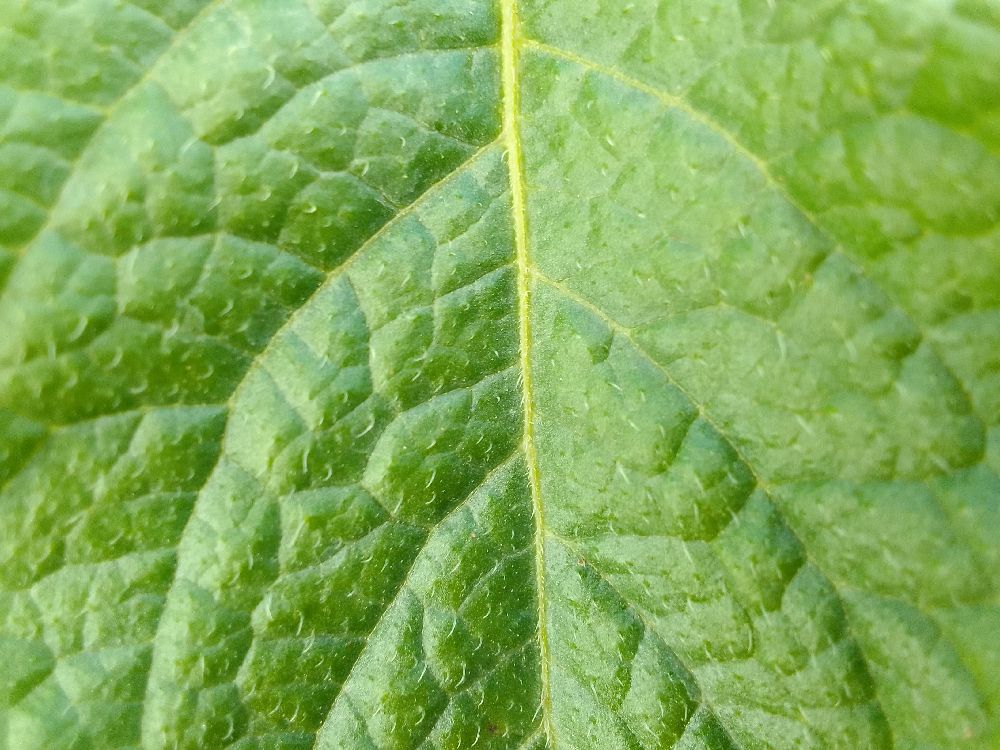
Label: Healthy